Prince Arthur, Duke of Connaught and Strathearn

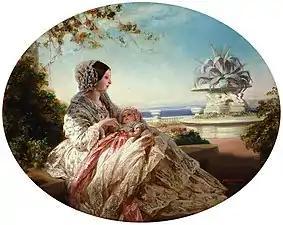
A painting of Queen Victoria with Prince Arthur by Franz Xaver Winterhalter

Arthur was born at Buckingham Palace on 1 May 1850, the seventh child and third son of Queen Victoria and Prince Albert of Saxe-Coburg and Gotha. The prince was baptised by the Archbishop of Canterbury, John Bird Sumner, on 22 June in the palace's private chapel. His godparents were Prince William of Prussia (the later King of Prussia and German Emperor Wilhelm I); his great-uncle's sister-in-law, Princess Bernard of Saxe-Weimar-Eisenach (for whom his maternal grandmother the Duchess of Kent stood proxy); and the Duke of Wellington, with whom he shared his birthday and after whom he was named. As with his older brothers, Arthur received his early education from private tutors. It was reported that he became the Queen's favourite child.